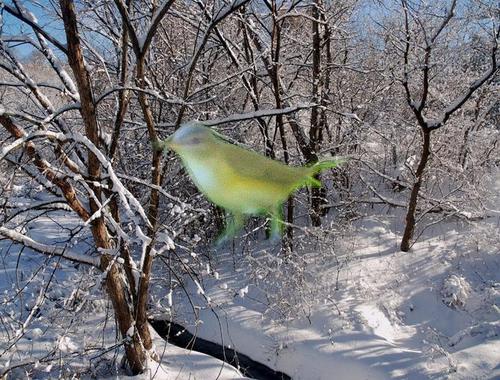
Bird species: Red_eyed_Vireo
Bird type: landbird
Background: land